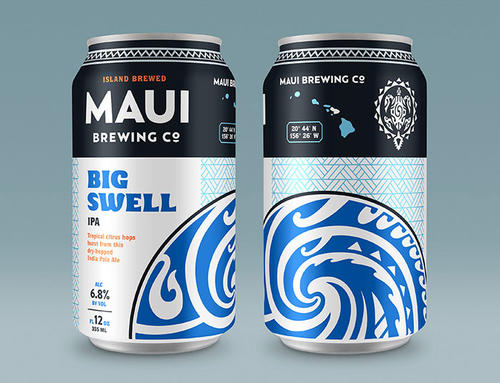
Label: metal